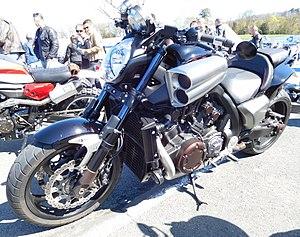
Yamaha 1700 VMax, au Rendez-vous des cabossés (France).